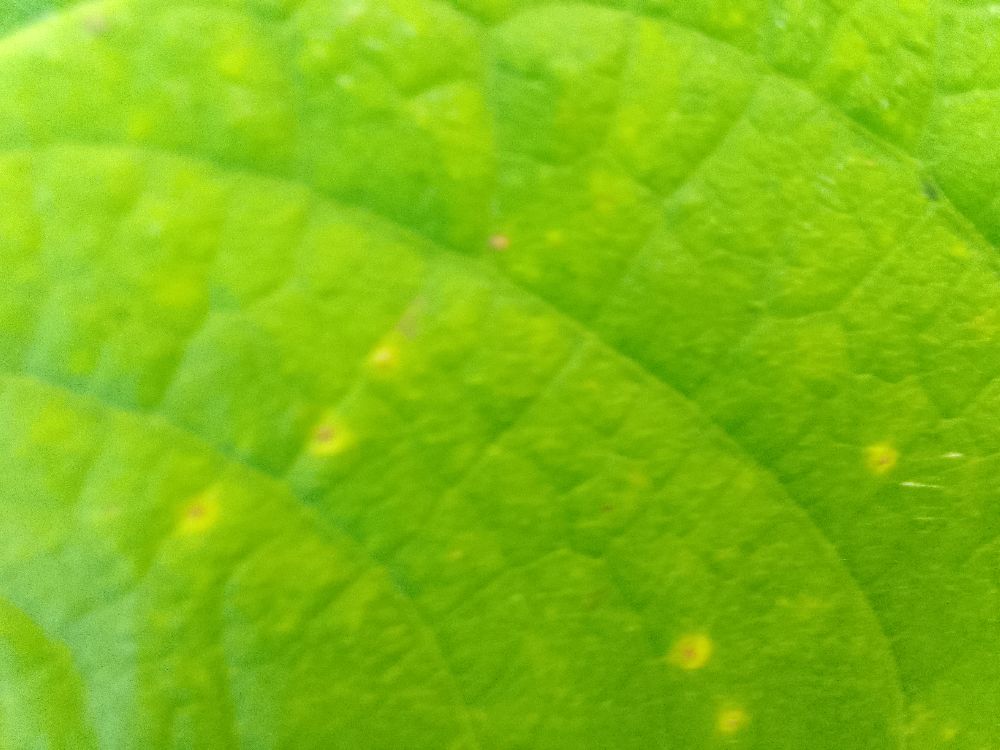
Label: rust